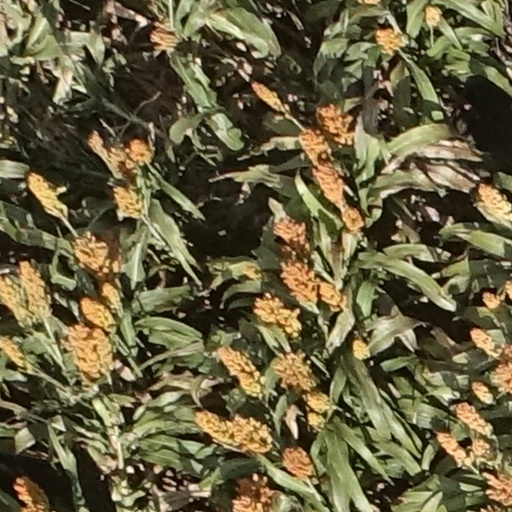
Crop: sorghum